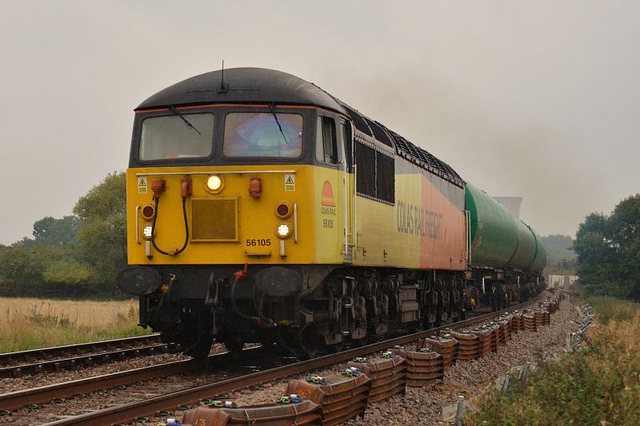
A different color train going down the train track

a train that is on a train track in a field

A train is traveling down a track on a cloudy day.

a train traveling down the train tracks

A large train is rumbling down the tracks.